Guy Fawkes Night

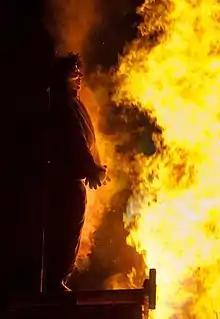
An effigy of Fawkes, burnt on 5 November 2010 at Billericay

Guy Fawkes Night originates from the Gunpowder Plot of 1605, a failed conspiracy by a group of provincial English Catholics to assassinate the Protestant King James I of England and VI of Scotland and replace him with a Catholic head of state. In the immediate aftermath of the 5 November arrest of Guy Fawkes, caught guarding a cache of explosives placed beneath the House of Lords, James's Council allowed the public to celebrate the king's survival with bonfires, so long as they were "without any danger or disorder". This made 1605 the first year the plot's failure was celebrated.